Agulhas Bank

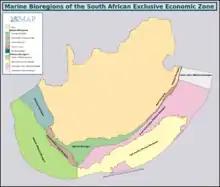
The South African marine bioregions from the 2004 classification.

The Agulhas Bank stretches approximately along the African coast, from off Cape Peninsula (18°E) to Port Alfred (26°E), and up to from it. The bank slopes down relatively steeply from the coast to about deep and reaches before dropping steeply to on its southern edge.